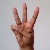
The image shows a hand gesture representing the letter 'W' in Indian Sign Language.